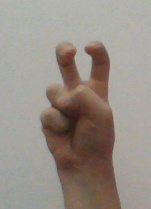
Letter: toot